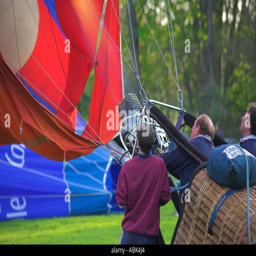
ground crew steadying base of a hot air balloon during rotation